Louis Marx and Company

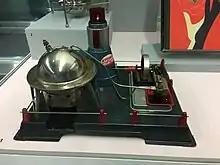
Atomic Reactor steam toy manufactured by Linemar in the 1950s

Into the 1960s and 1970s, Marx still made some cars, though increasingly these were made in Japan and Hong Kong. Especially impressive were two-foot long "Big Bruiser" tow trucks with Ford C-Series cabs and "Big Job" dump trucks, a T-bucket hot rod of the same large size and some foreign cars like a Jaguar SS100, which was later reissued. Marx made some 1/25 scale slot cars, like a Jaguar XKE remote control convertible. Into the 1970s, Marx jumped on several bandwagons, for example, plastic pull string funny cars of typical 1:25 scale model size, but this was not quick enough to save the company.